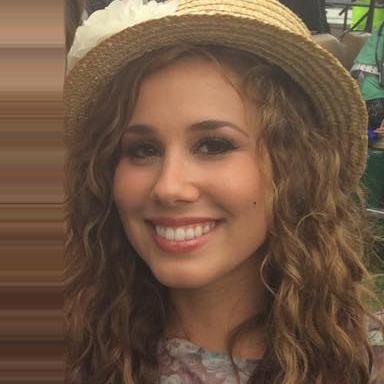
Age: 24